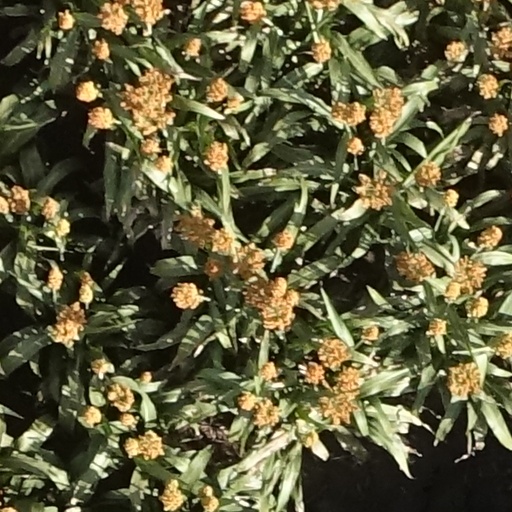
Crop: sorghum